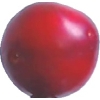
Label: cherry_wax_red